357 Ninina

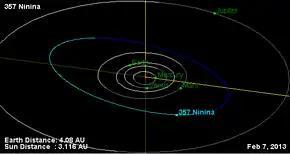
Orbital diagram

357 Ninina is a large main-belt asteroid. It was discovered by Auguste Charlois on February 11, 1893, in Nice. The reference of its name is not known, though "Ninine" is a French personal name. This minor planet is orbiting at a distance of from the Sun with a period of and an orbital eccentricity (ovalness) of 0.074. The orbital plane is inclined at an angle of 15.1° to the plane of the ecliptic.